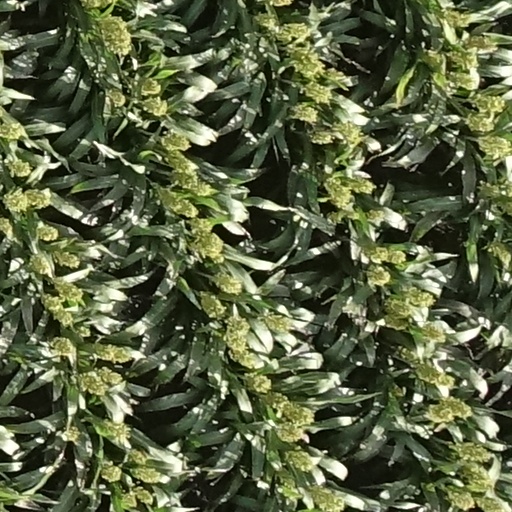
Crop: sorghum